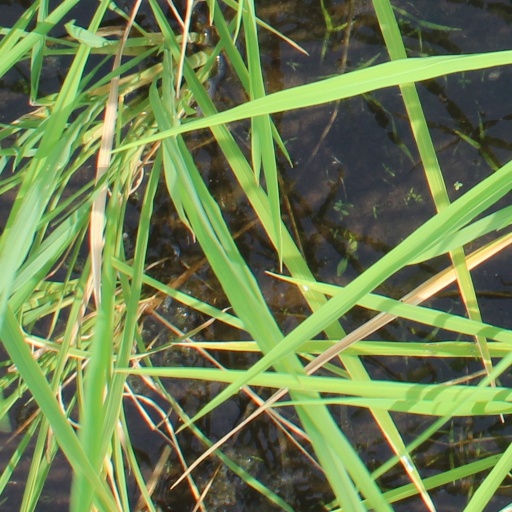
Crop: rice